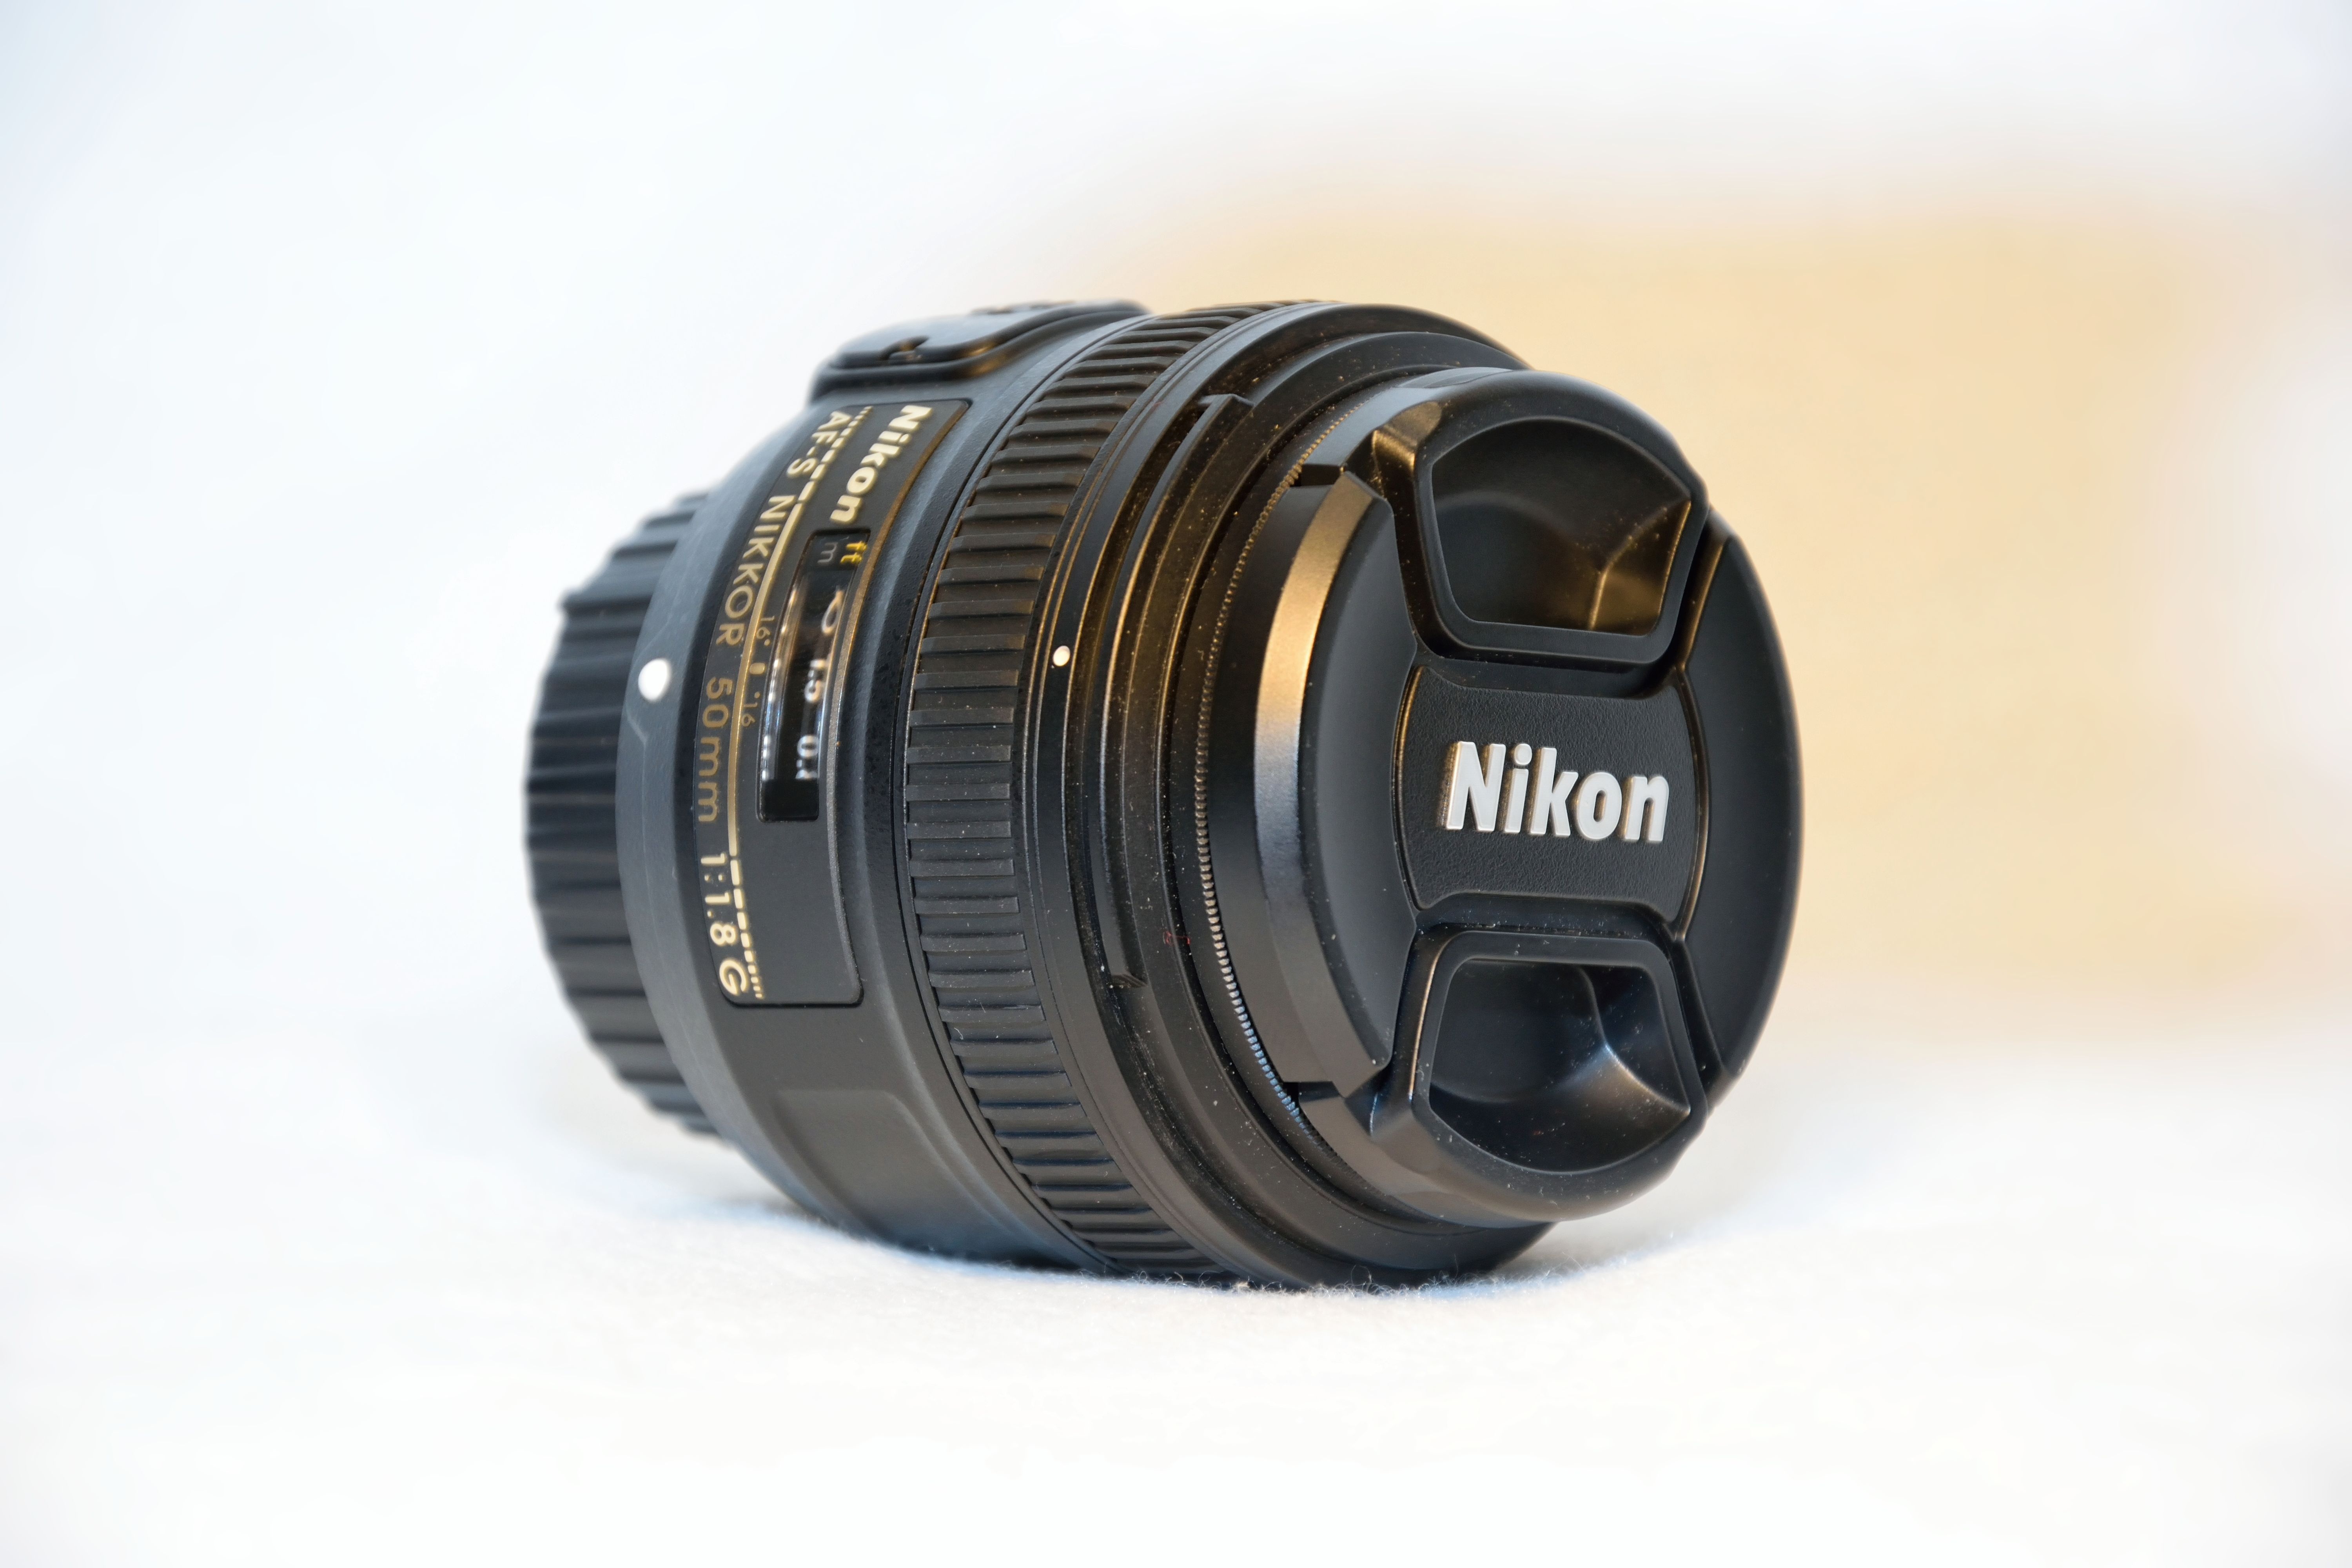
light, camera, glass, photo, portrait, lens, nikon, product, camera lens, the quality of the, cameras optics, teleconverter, a fixed 50 mm